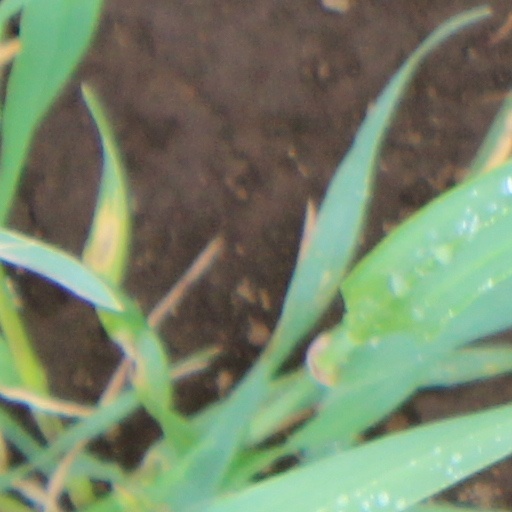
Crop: wheat